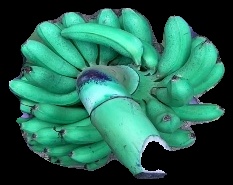
Variety: rasbale
Grade: grade1